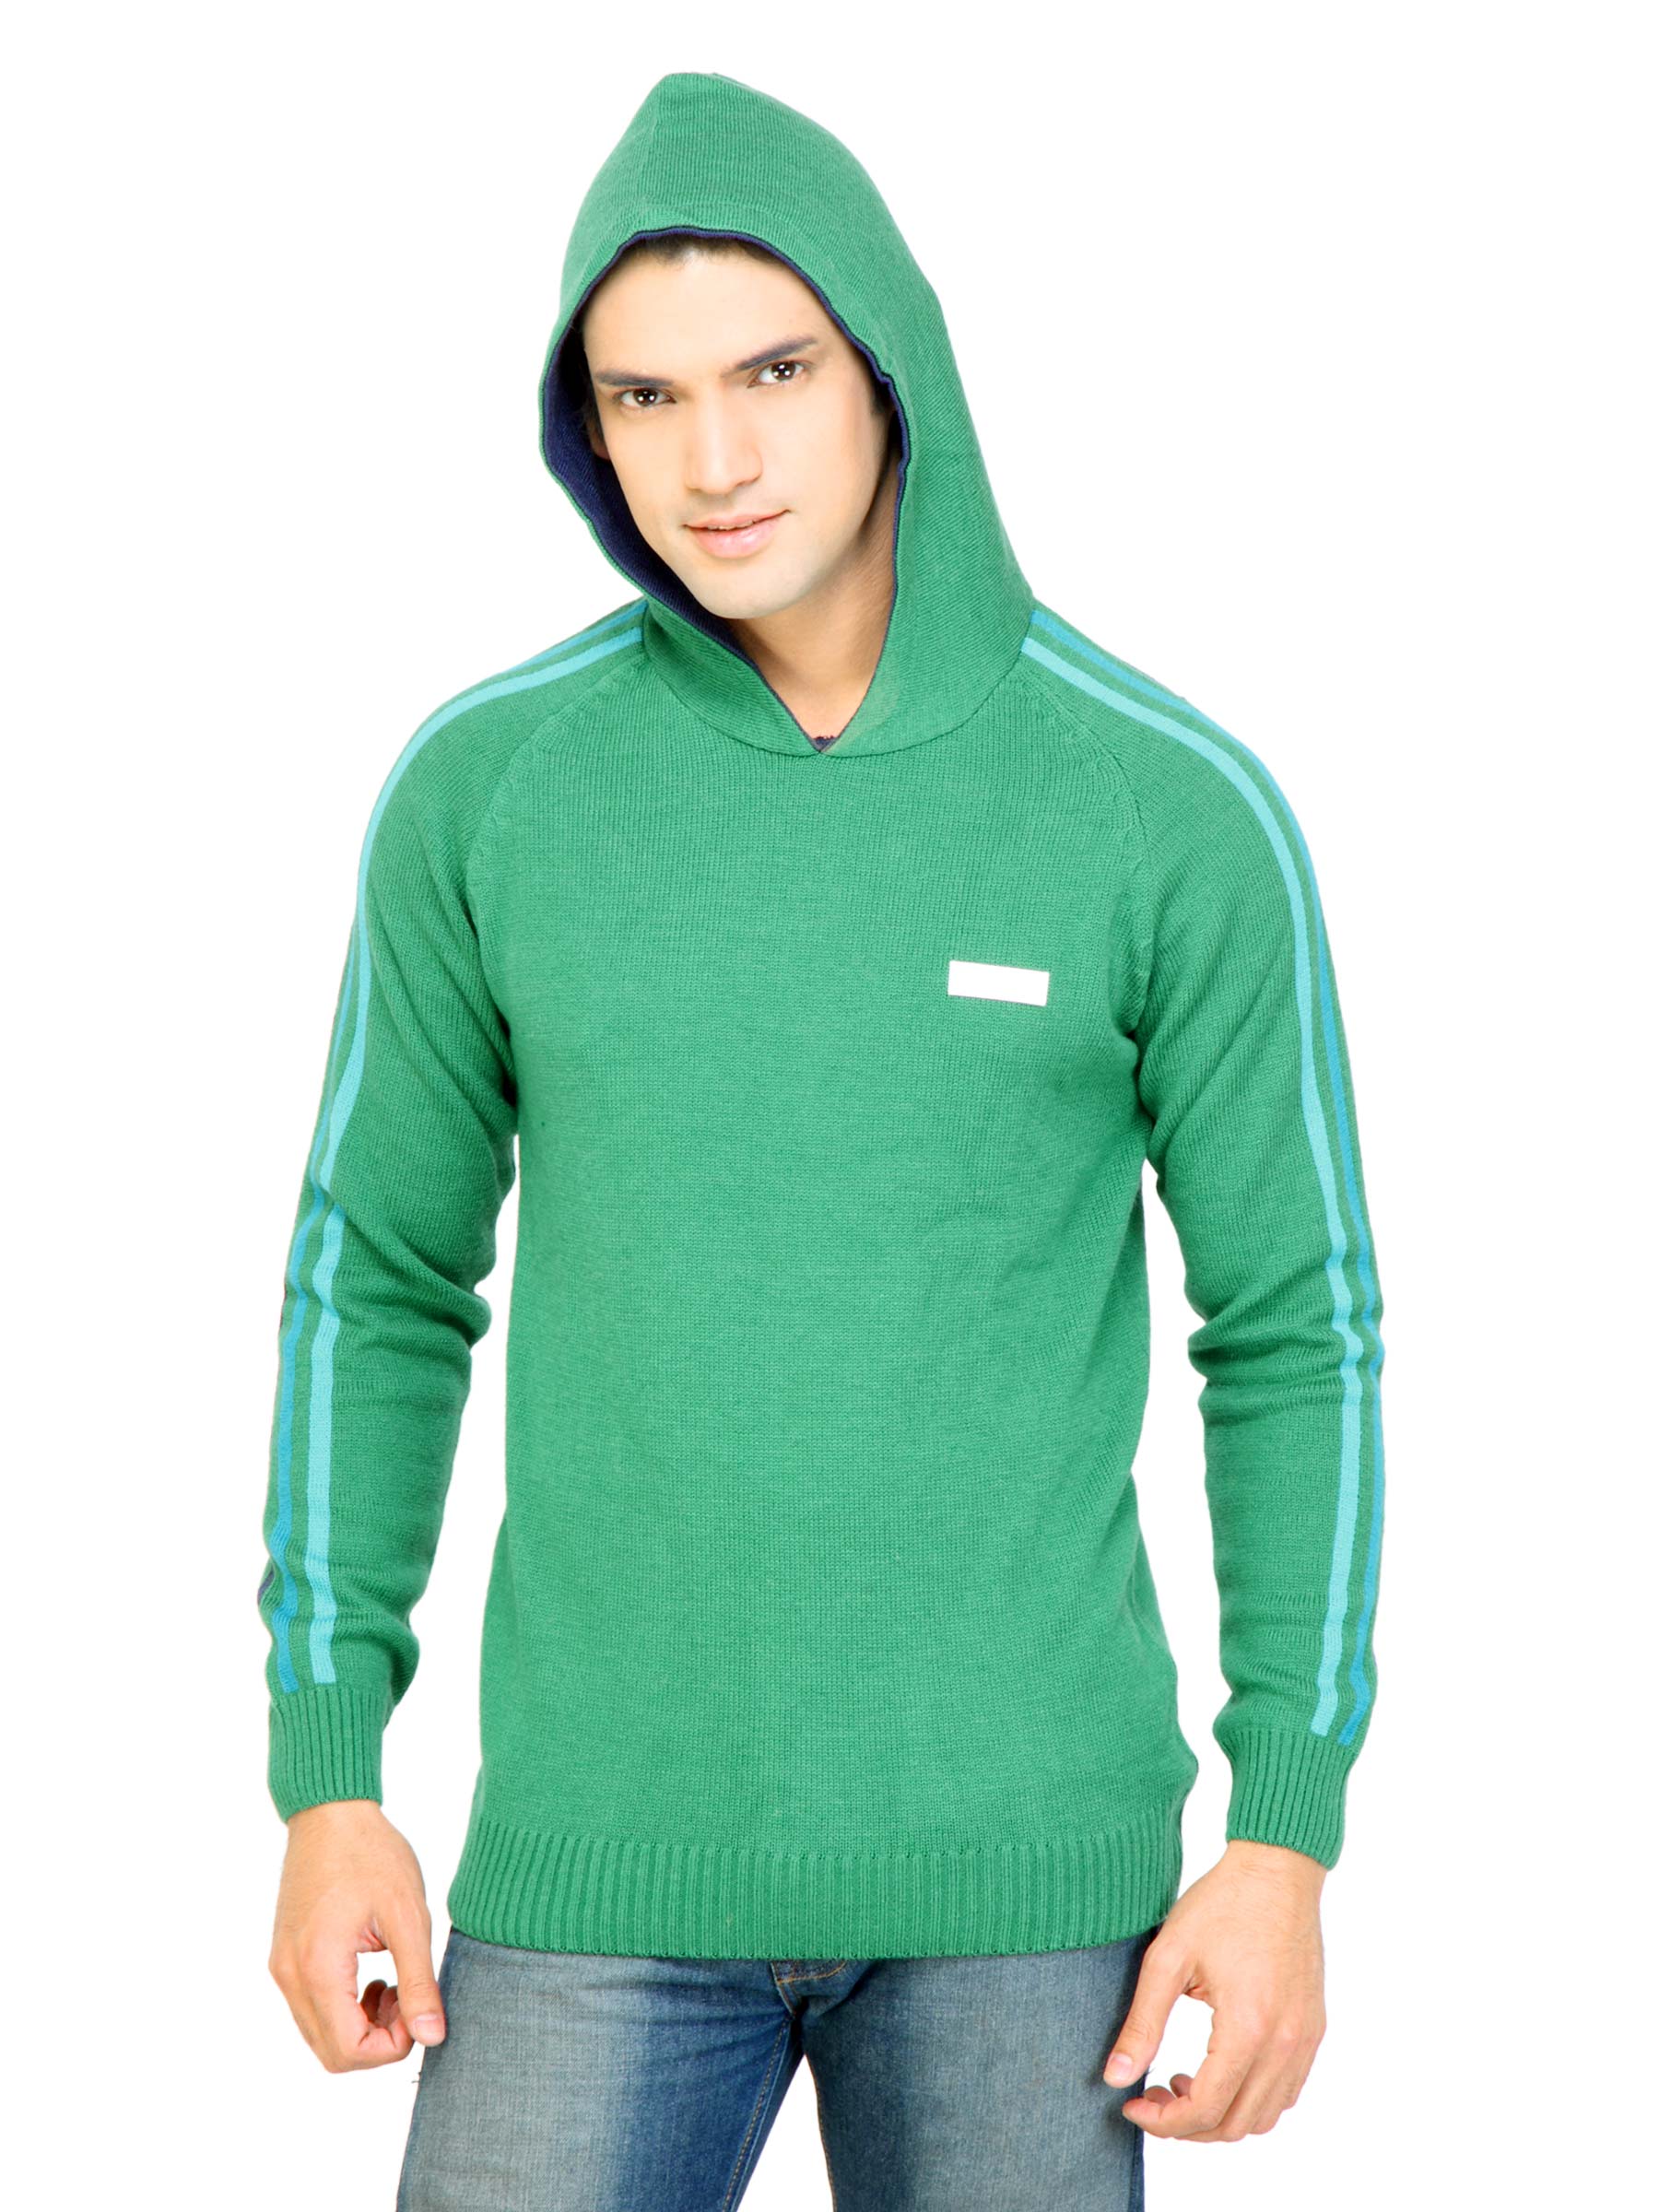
ADIDAS Men Solid Green Sweaters
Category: Apparel / Topwear / Sweaters
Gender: Men
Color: Green
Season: Fall 2011
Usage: Casual